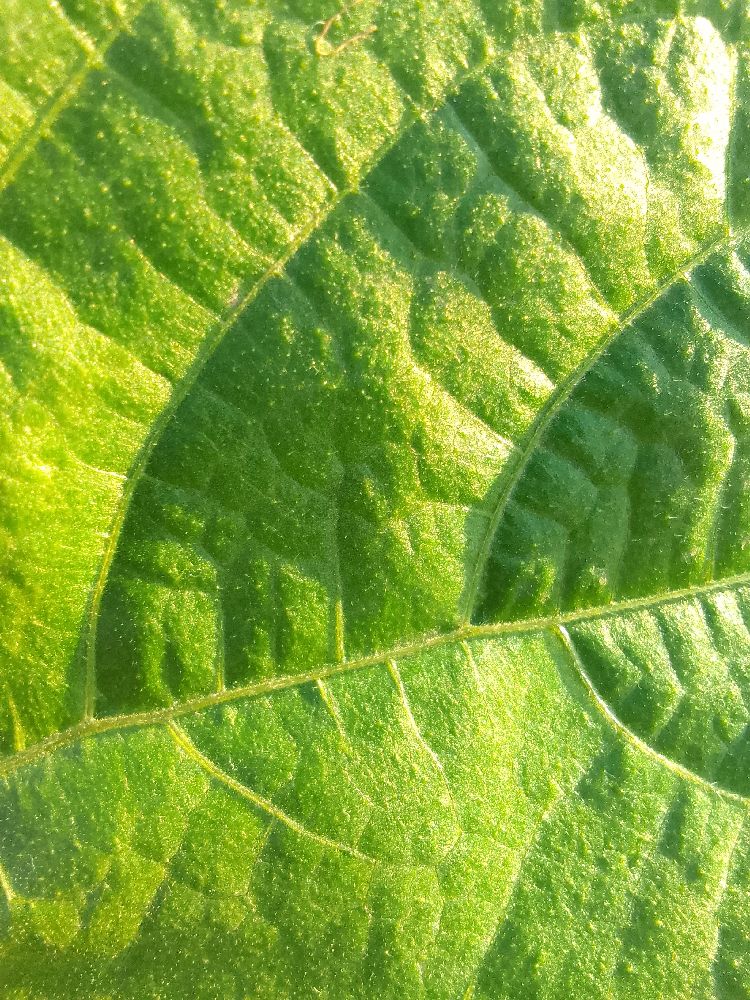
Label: healthy